Lambroughton

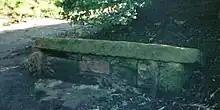
A view of the Monk's or Mack's Well in Kilmaurs

Both Beattie and the Kilmarnock Glenfield Ramblers refer to the iron bridge over the Carmel Water near St Maurs-Glencairn church as being the oldest iron bridge in Scotland. It was erected following a 1d subscription from each of the house-houlds of Kilmaurs. The council demolished it without consultation in around 2000 and replaced it with a wooden bridge.